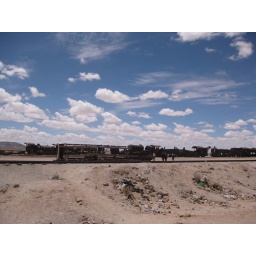
trains under the super blue sky